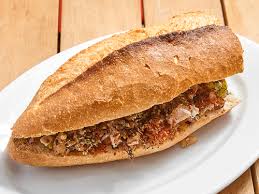
Label: kokorec